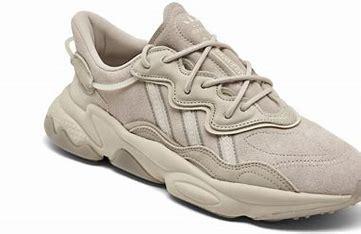
Brand: adidas
Model: Ozweego Athletic